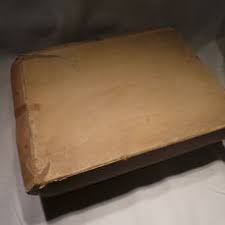
Label: cardboard